George Freeman (politician)

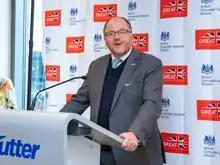
Freeman at the British Consulate-General in Boston in 2023

On 17 September 2021, Freeman returned to Government as Parliamentary Under-Secretary of State for Science, Research and Innovation at the Department for Business, Energy and Industrial Strategy, during the second Cabinet reshuffle of the second Johnson ministry. In May 2022, he was on the advisory board of Bright Blue, a liberal conservative think tank, as well as think tanks Radix and Reform. He resigned from his ministerial office on 7 July 2022 during the government crisis that month.